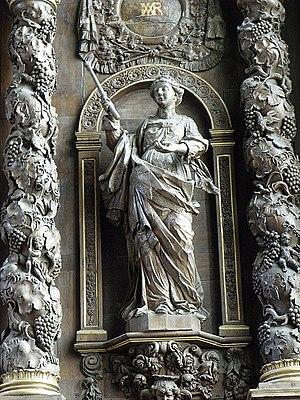
Statue de Sainte-Marguerite-de-Hongrie au retable de l'ancienne chapelle des Minimes de Saint-Pol-de-Léon (29).
La chapelle Notre-Dame du Kreisker, « porte d'entrée » de la ville épiscopale de Saint-Pol-de-Léon, est un édifice majeur de l’architecture religieuse bretonne.